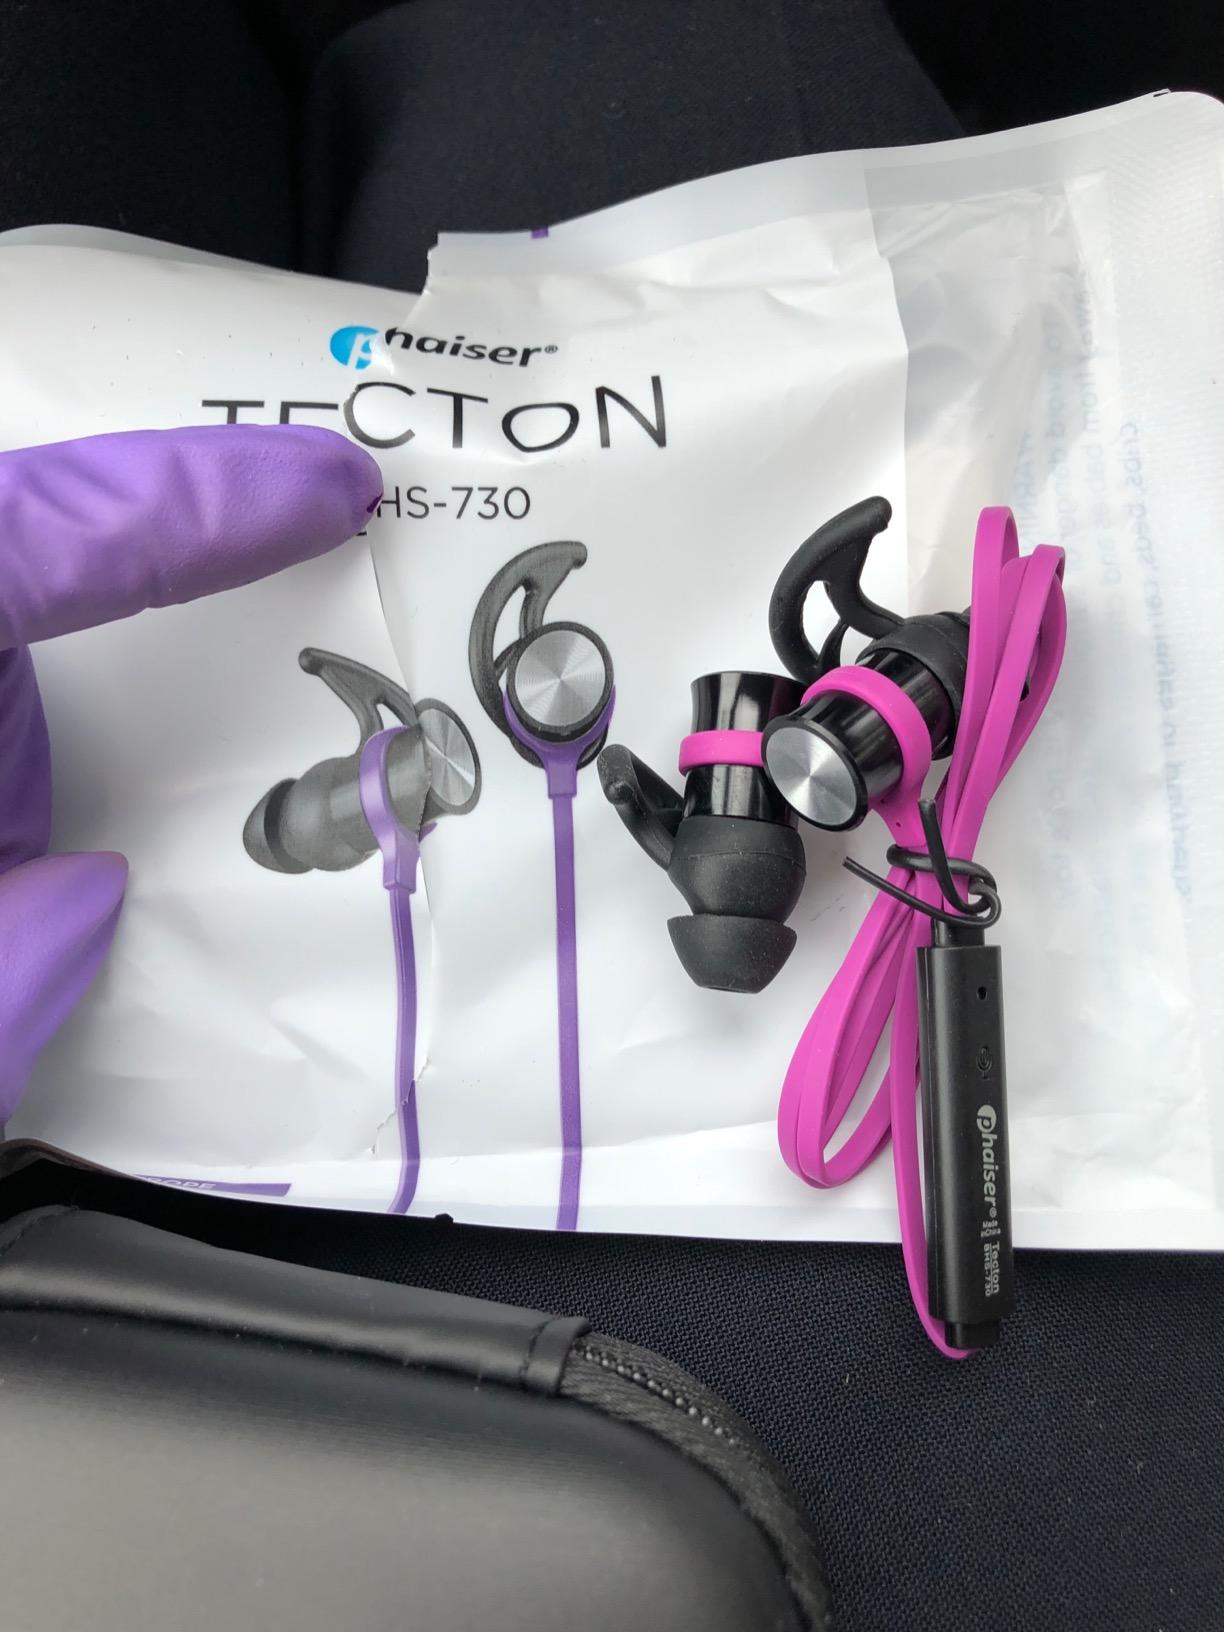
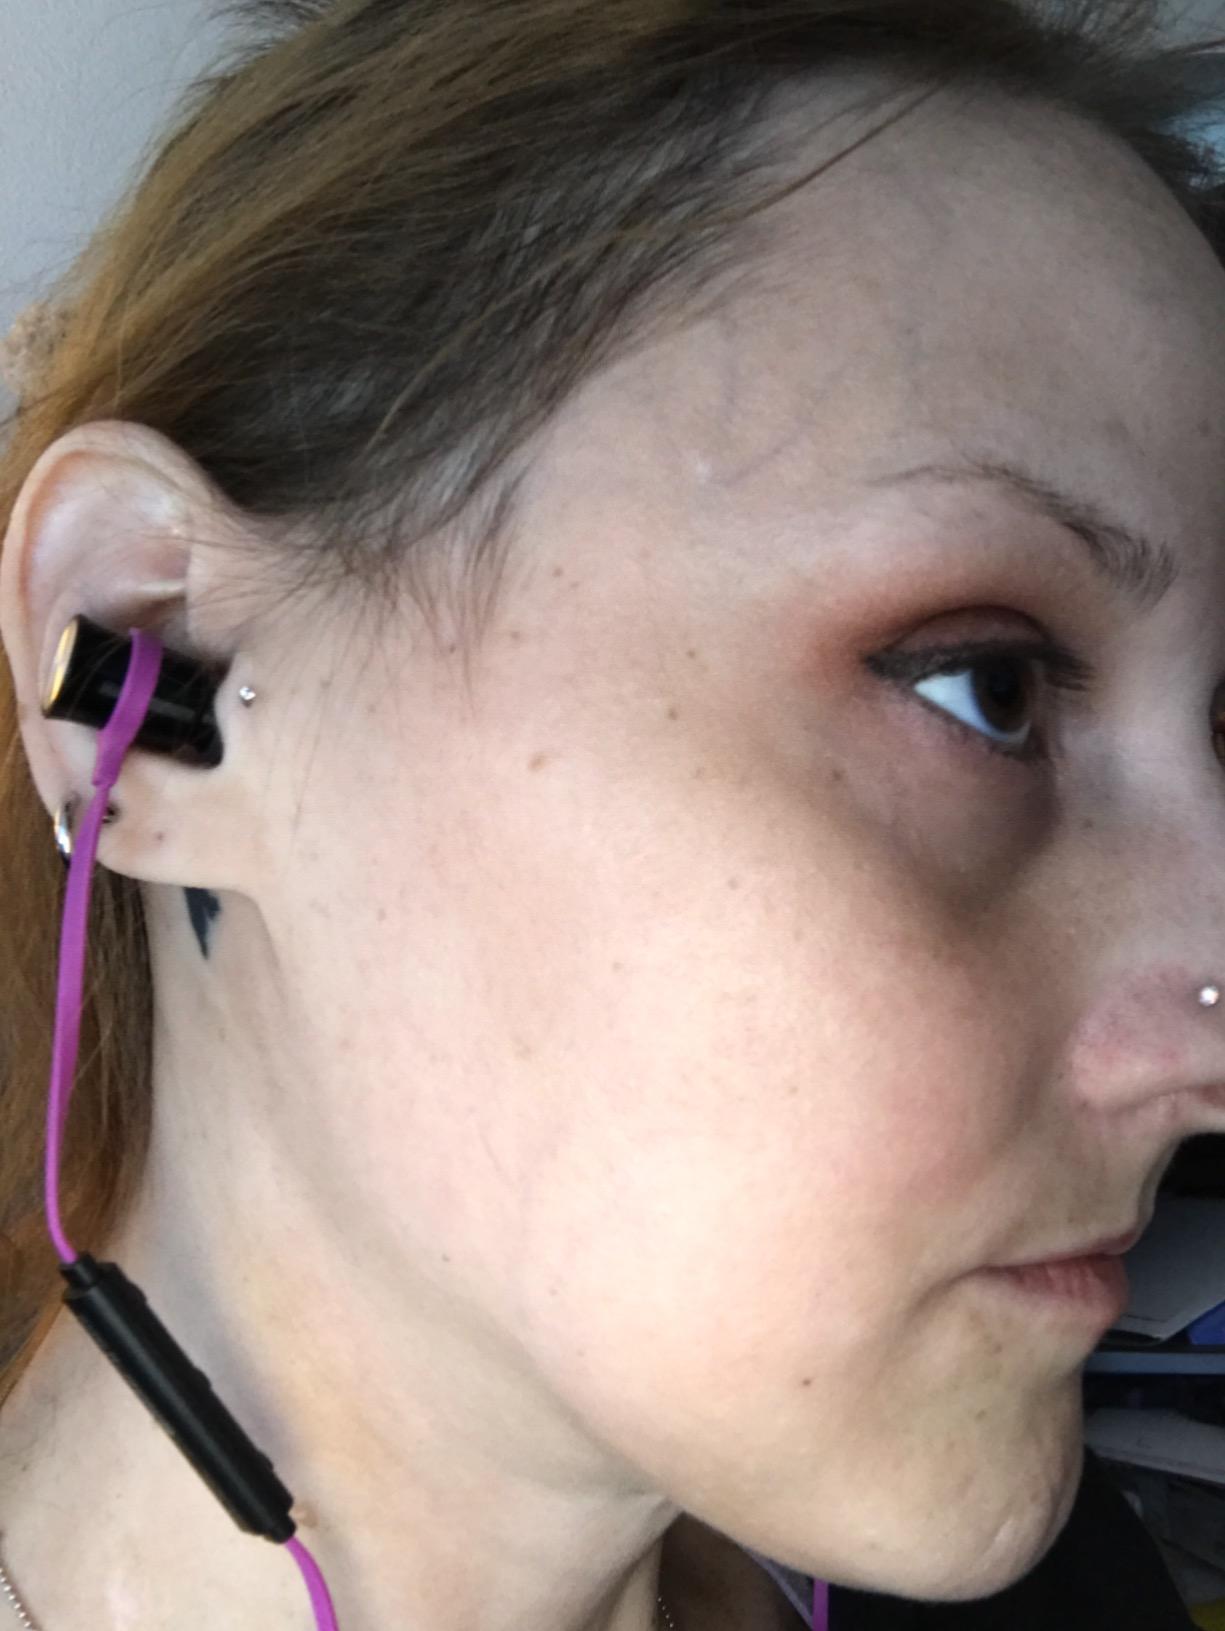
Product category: earbuds
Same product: yes